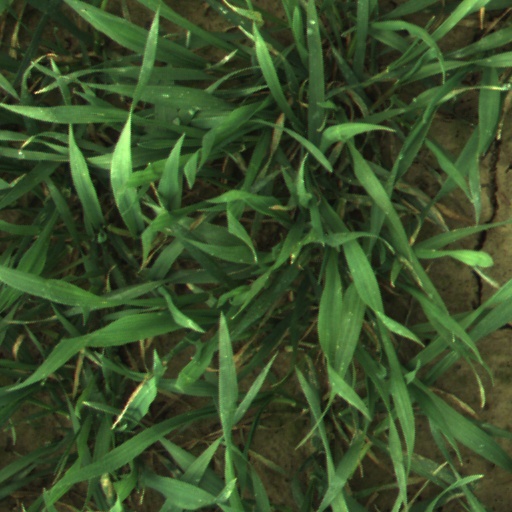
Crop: wheat